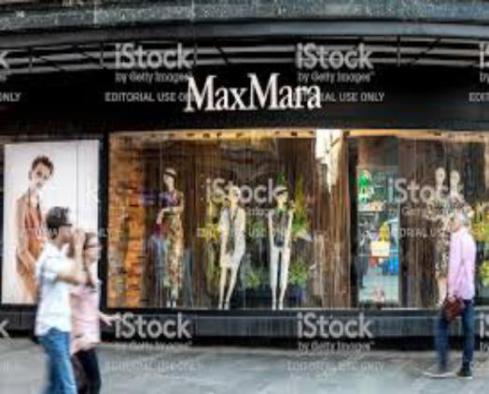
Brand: max mara
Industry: Clothes